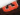
Number: 3